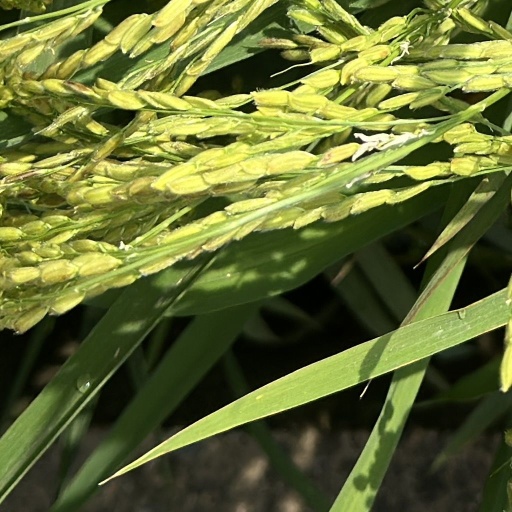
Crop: rice